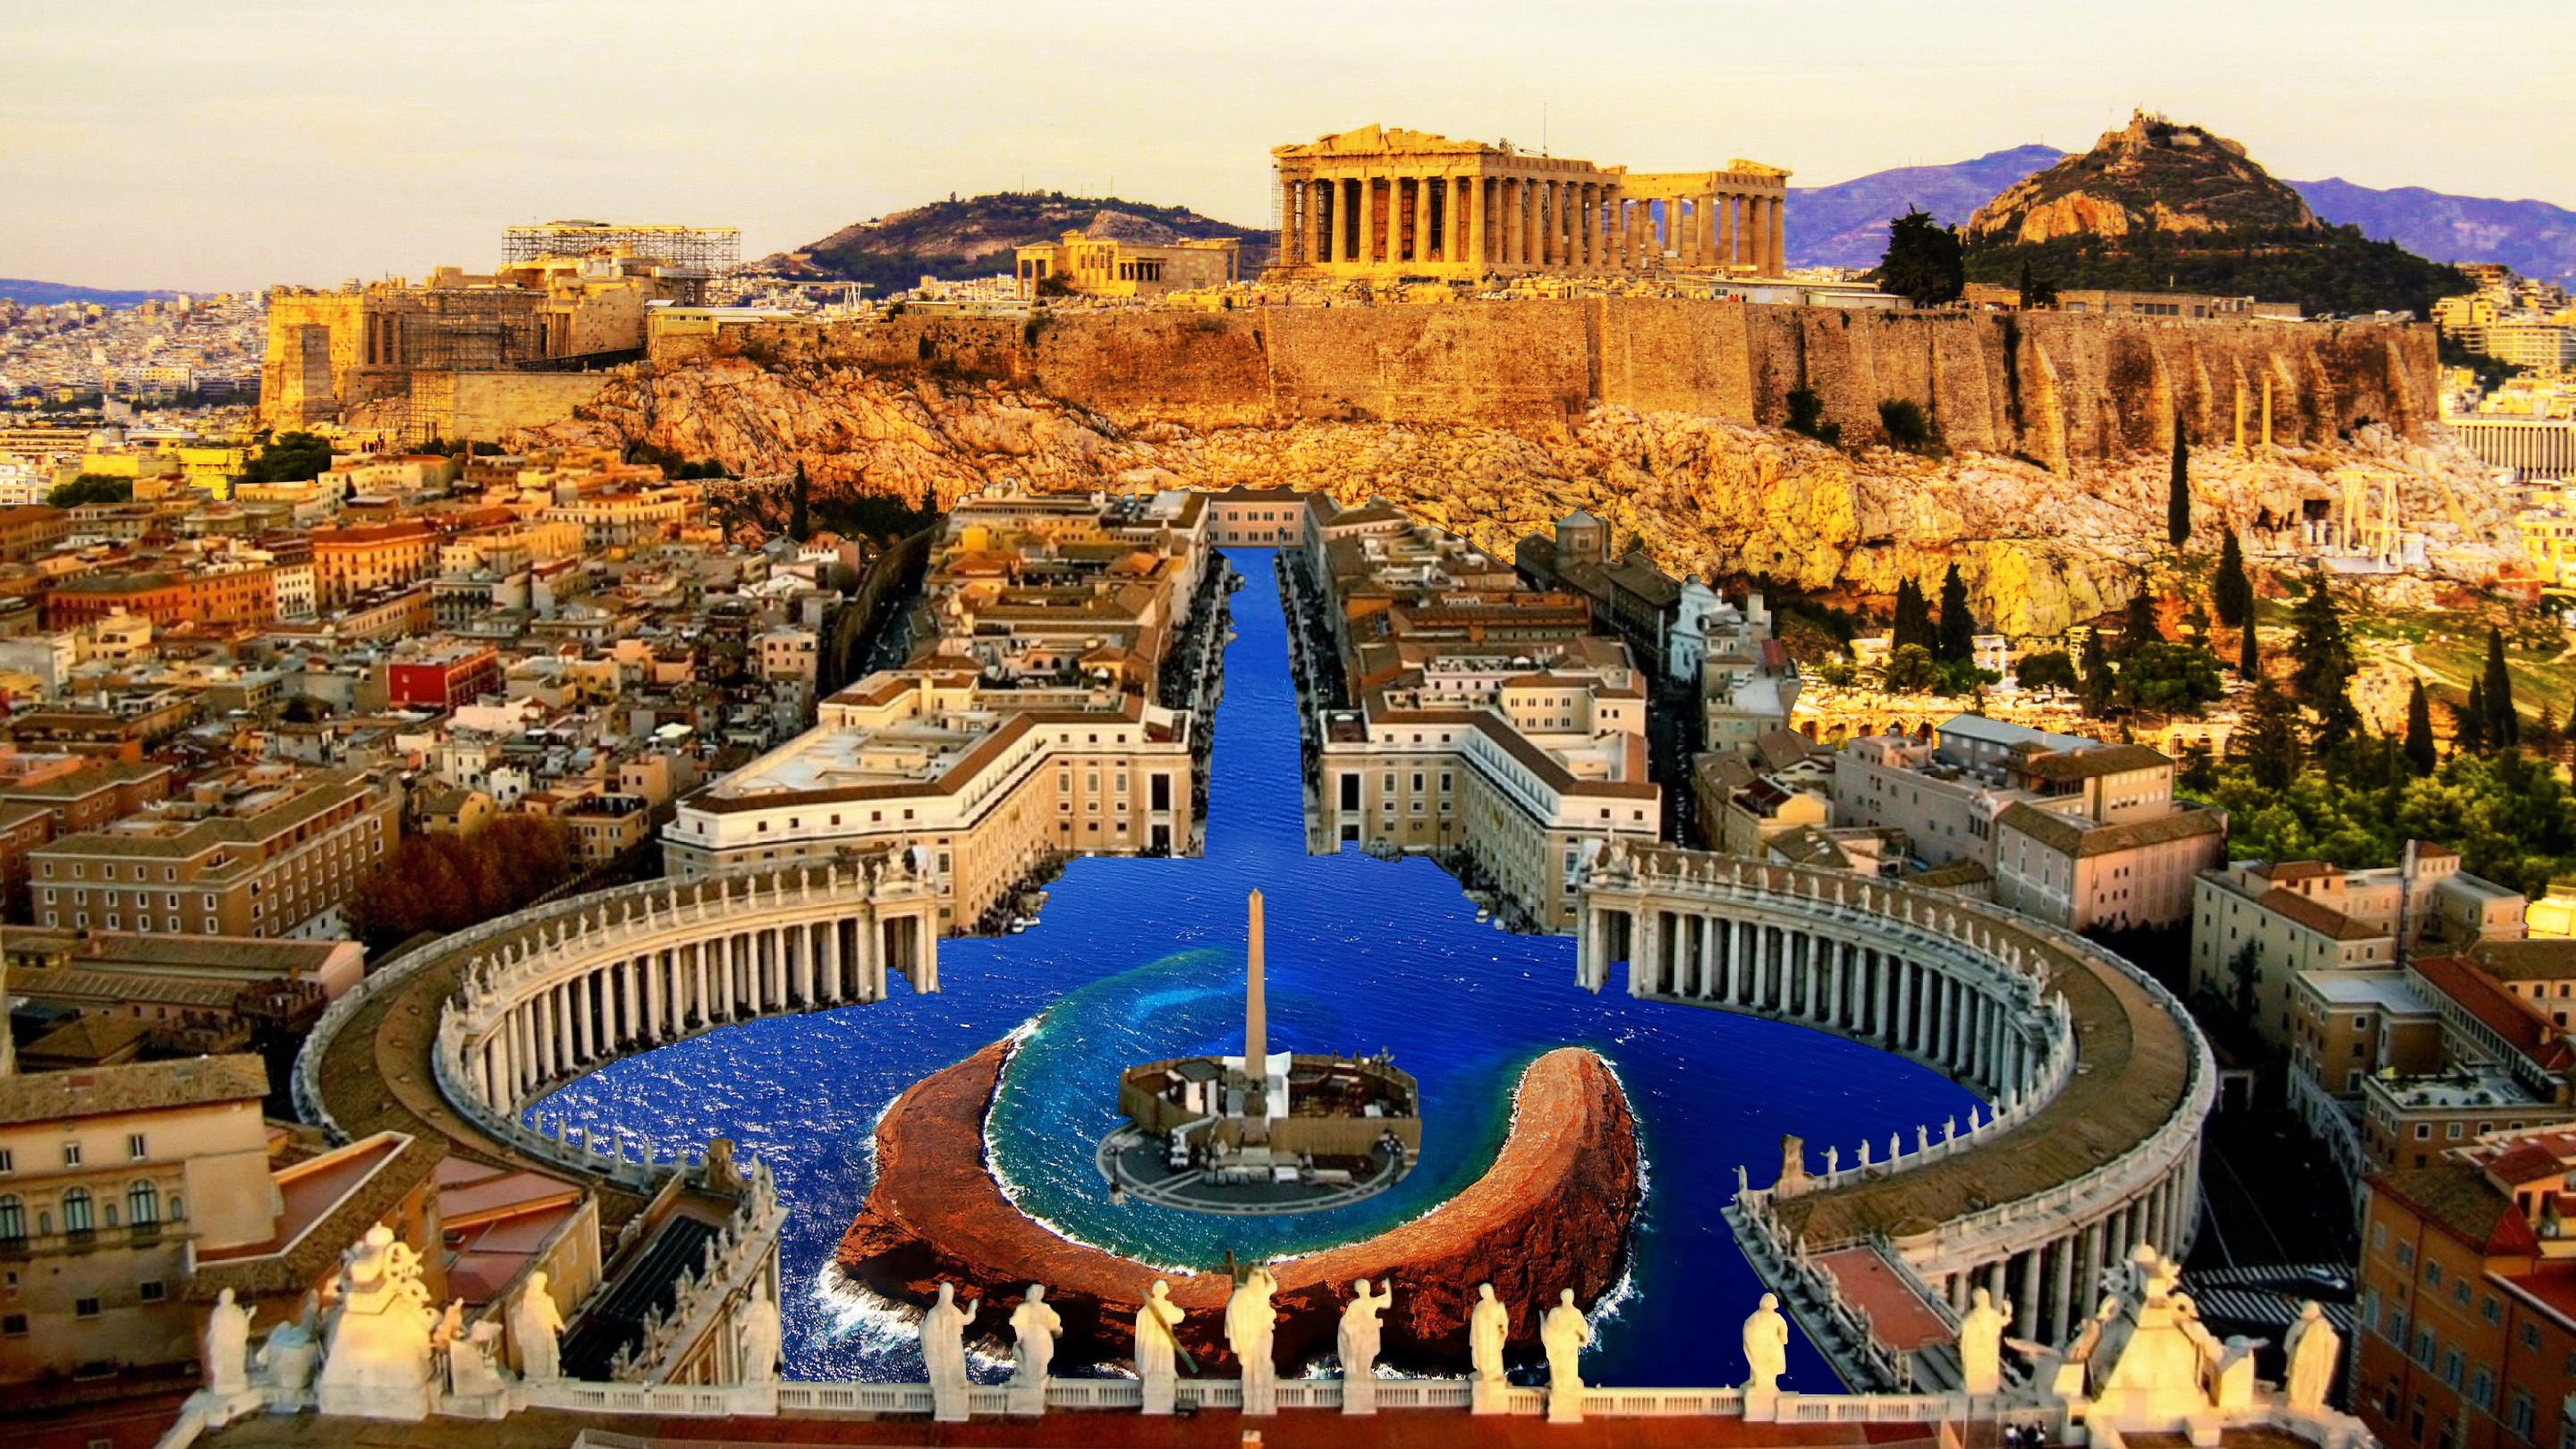
town, palace, cityscape, panorama, underwater, plaza, landmark, tourism, town square, athens, acropolis, st peter's square, historic site